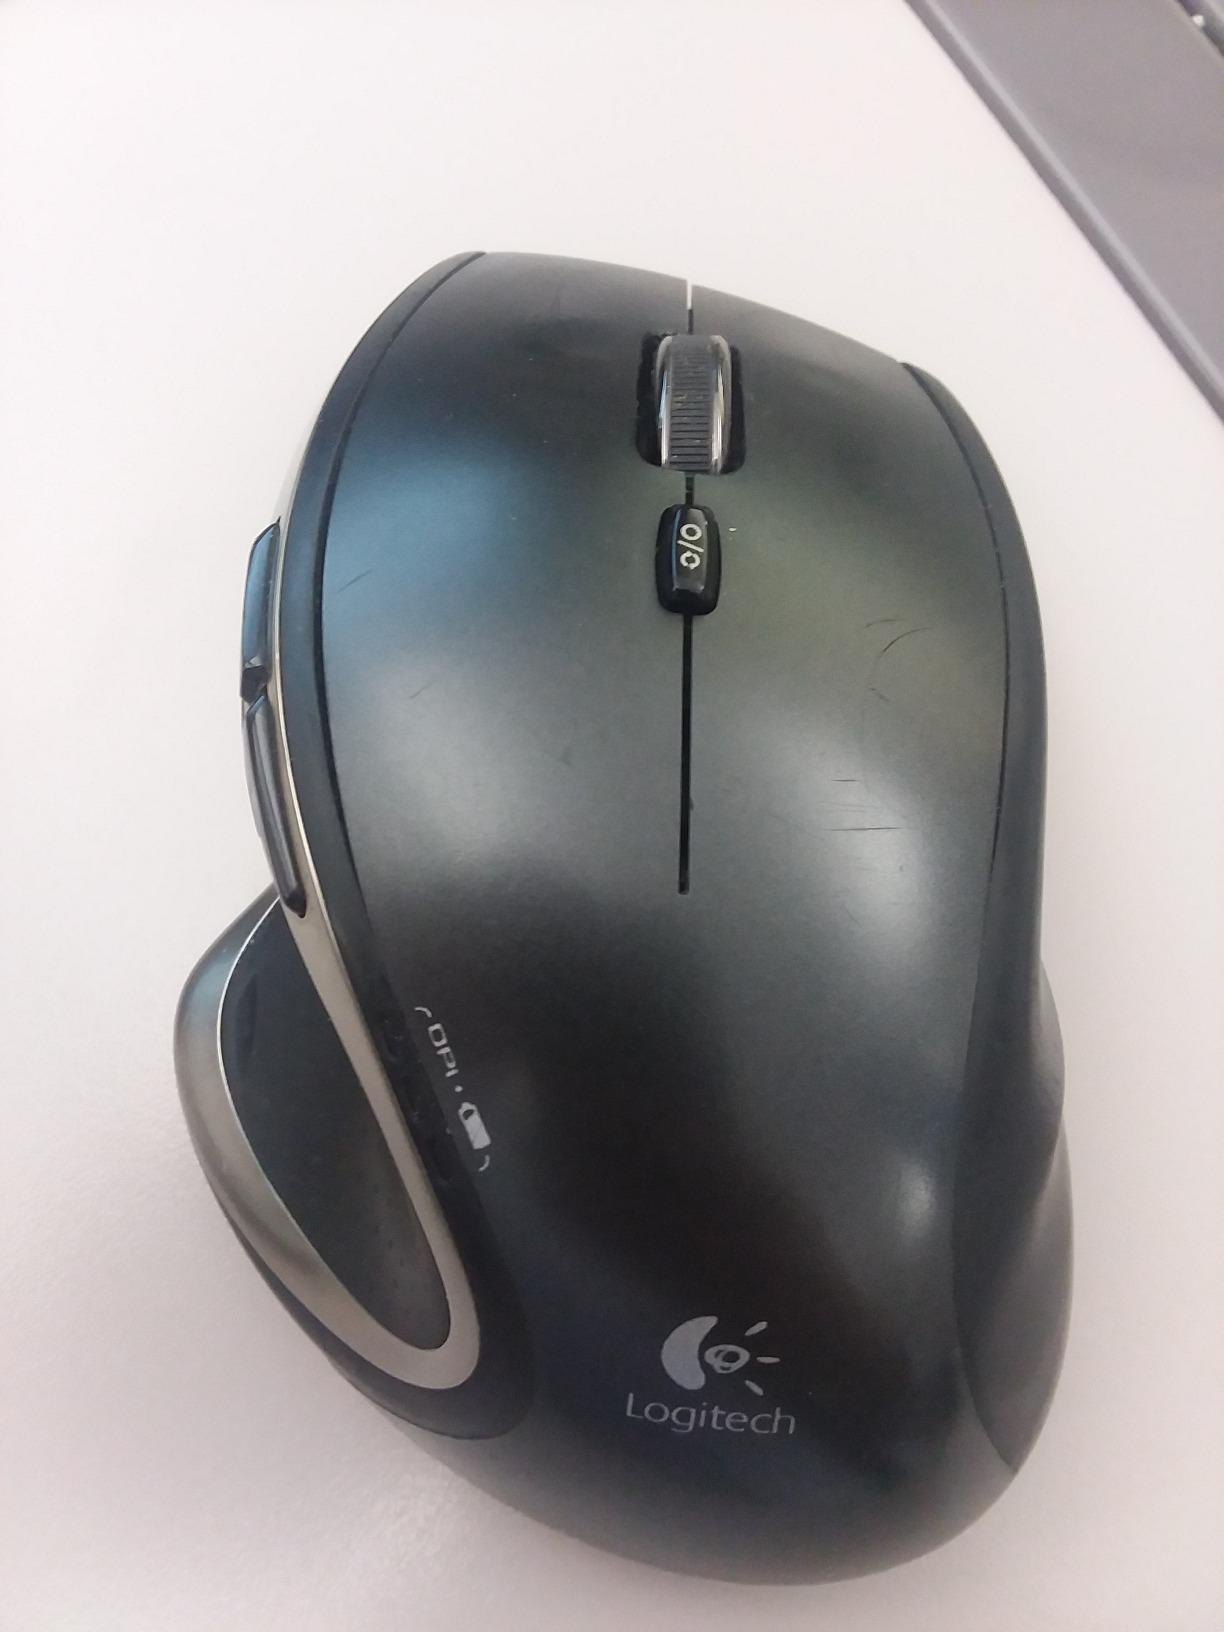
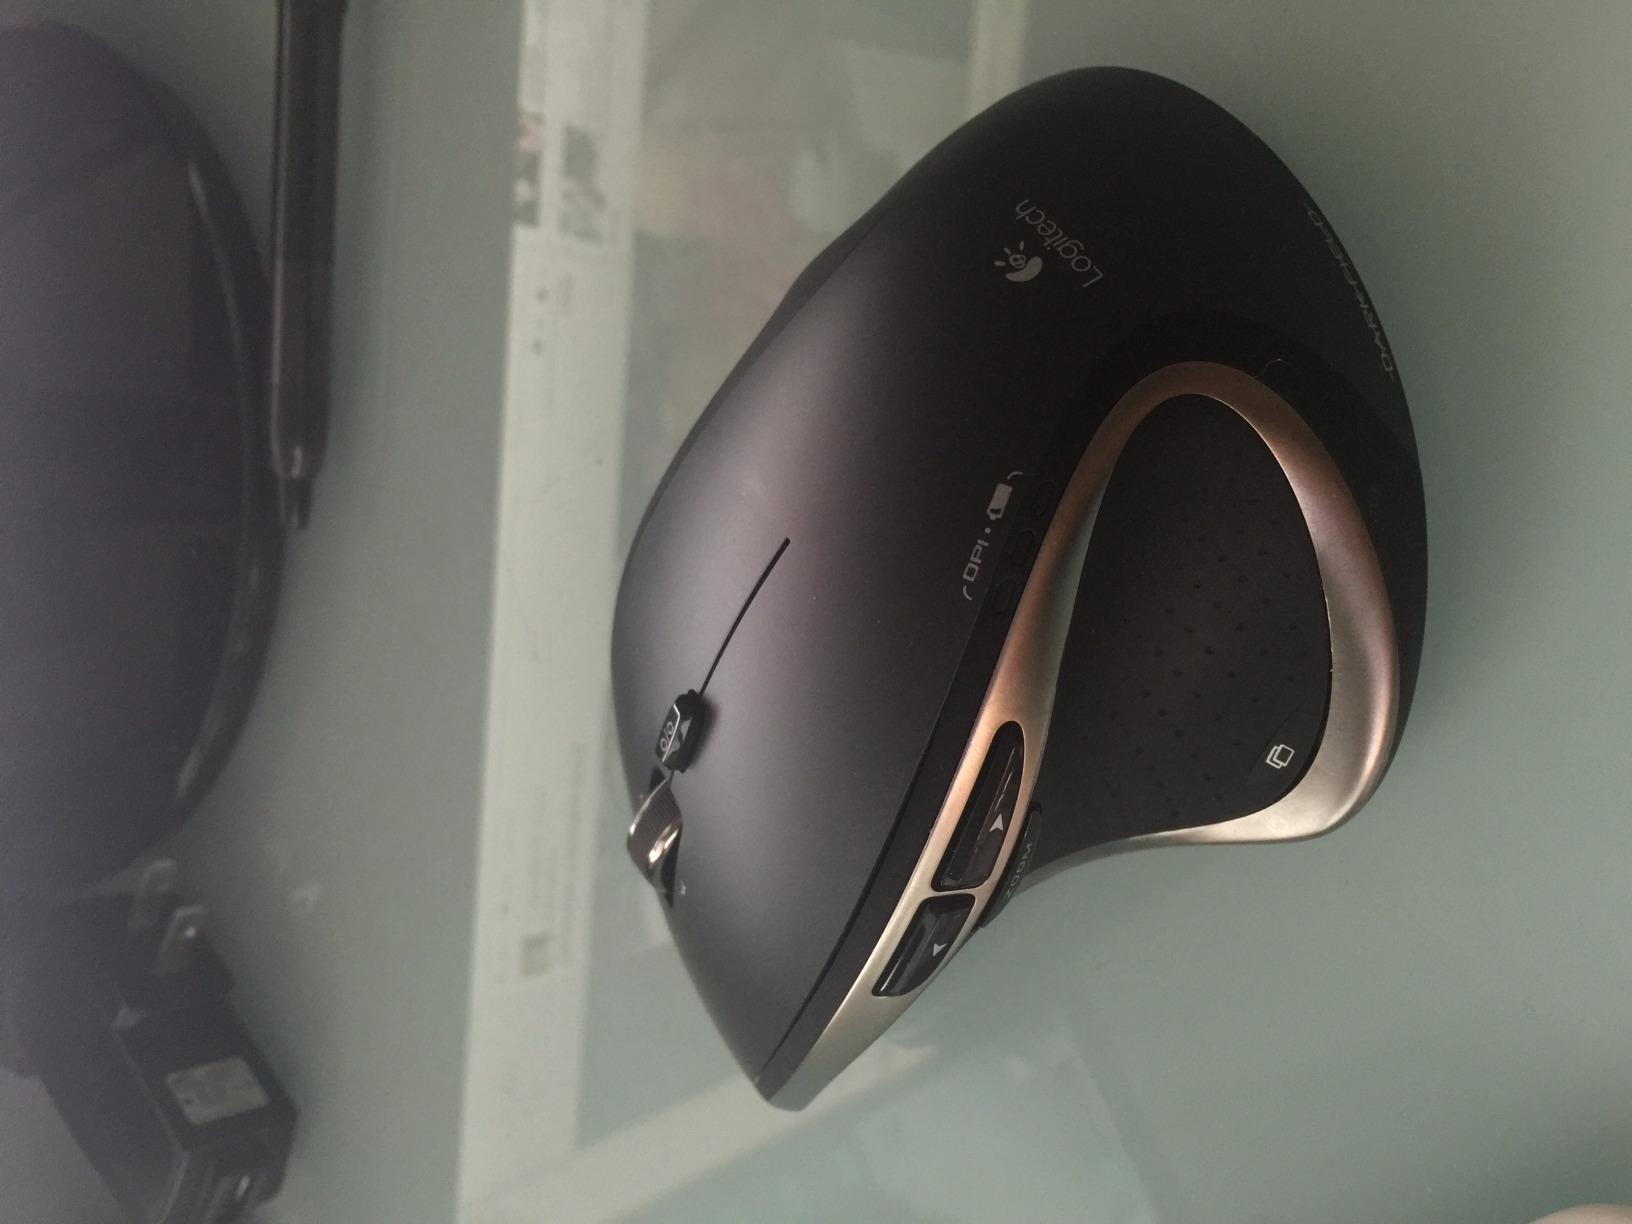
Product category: mouse
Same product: yes